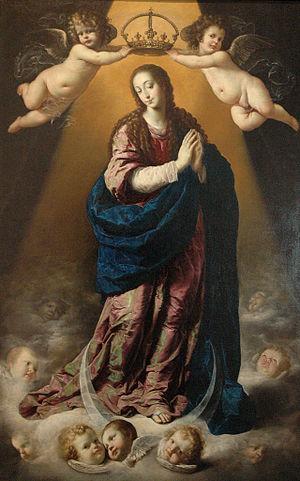
Les collections des peintures espagnoles du musée des Beaux-Arts de Lyon forment un ensemble très réduit avec quelques belles œuvres, sur une période allant du Moyen Âge au Siècle d'or espagnol, allant du XVIᵉ au XVIIᵉ siècle.